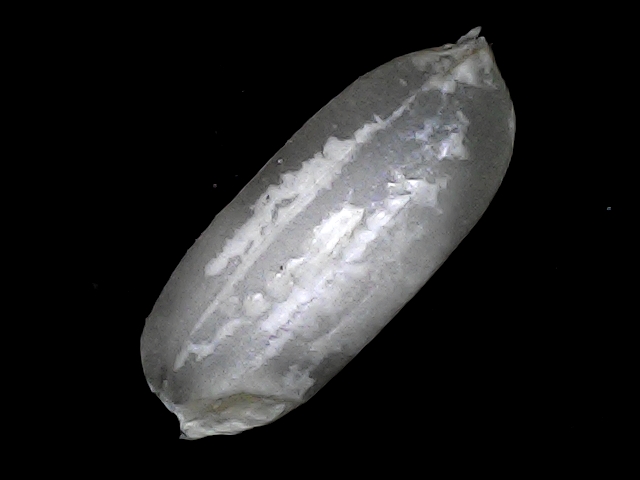
Rice variety: BRRI74